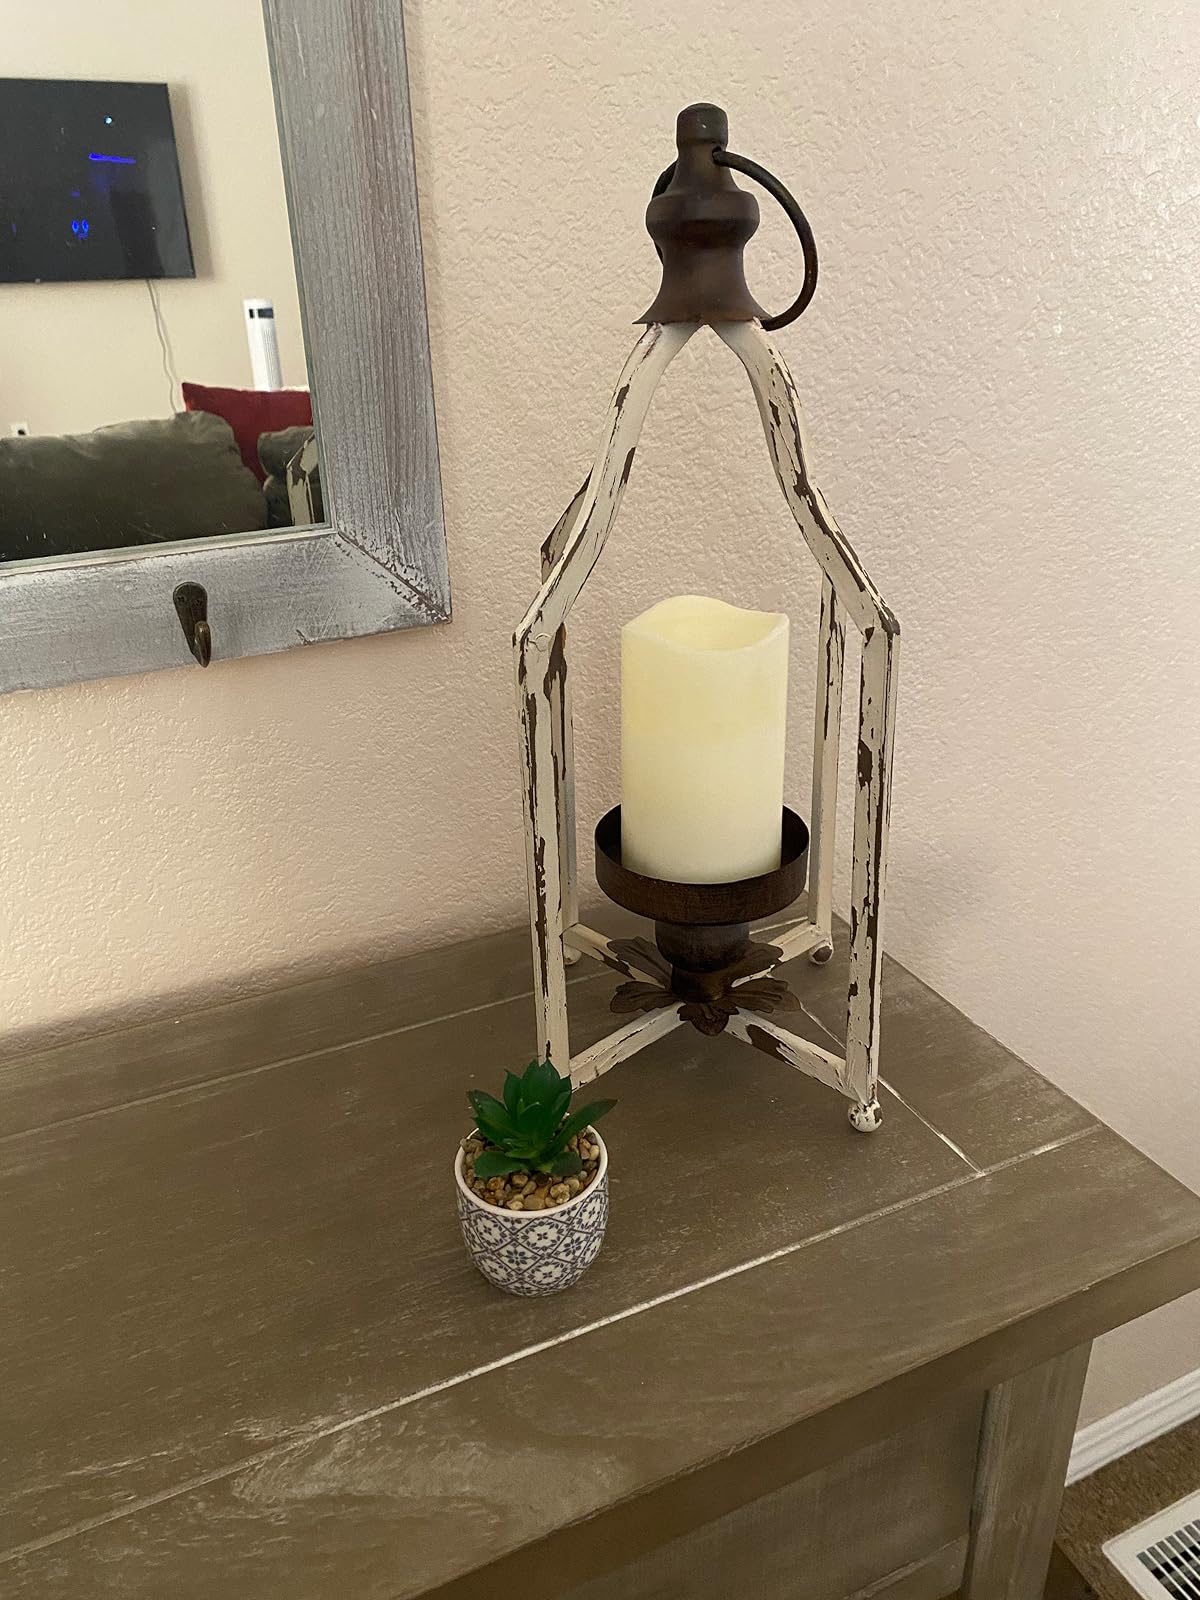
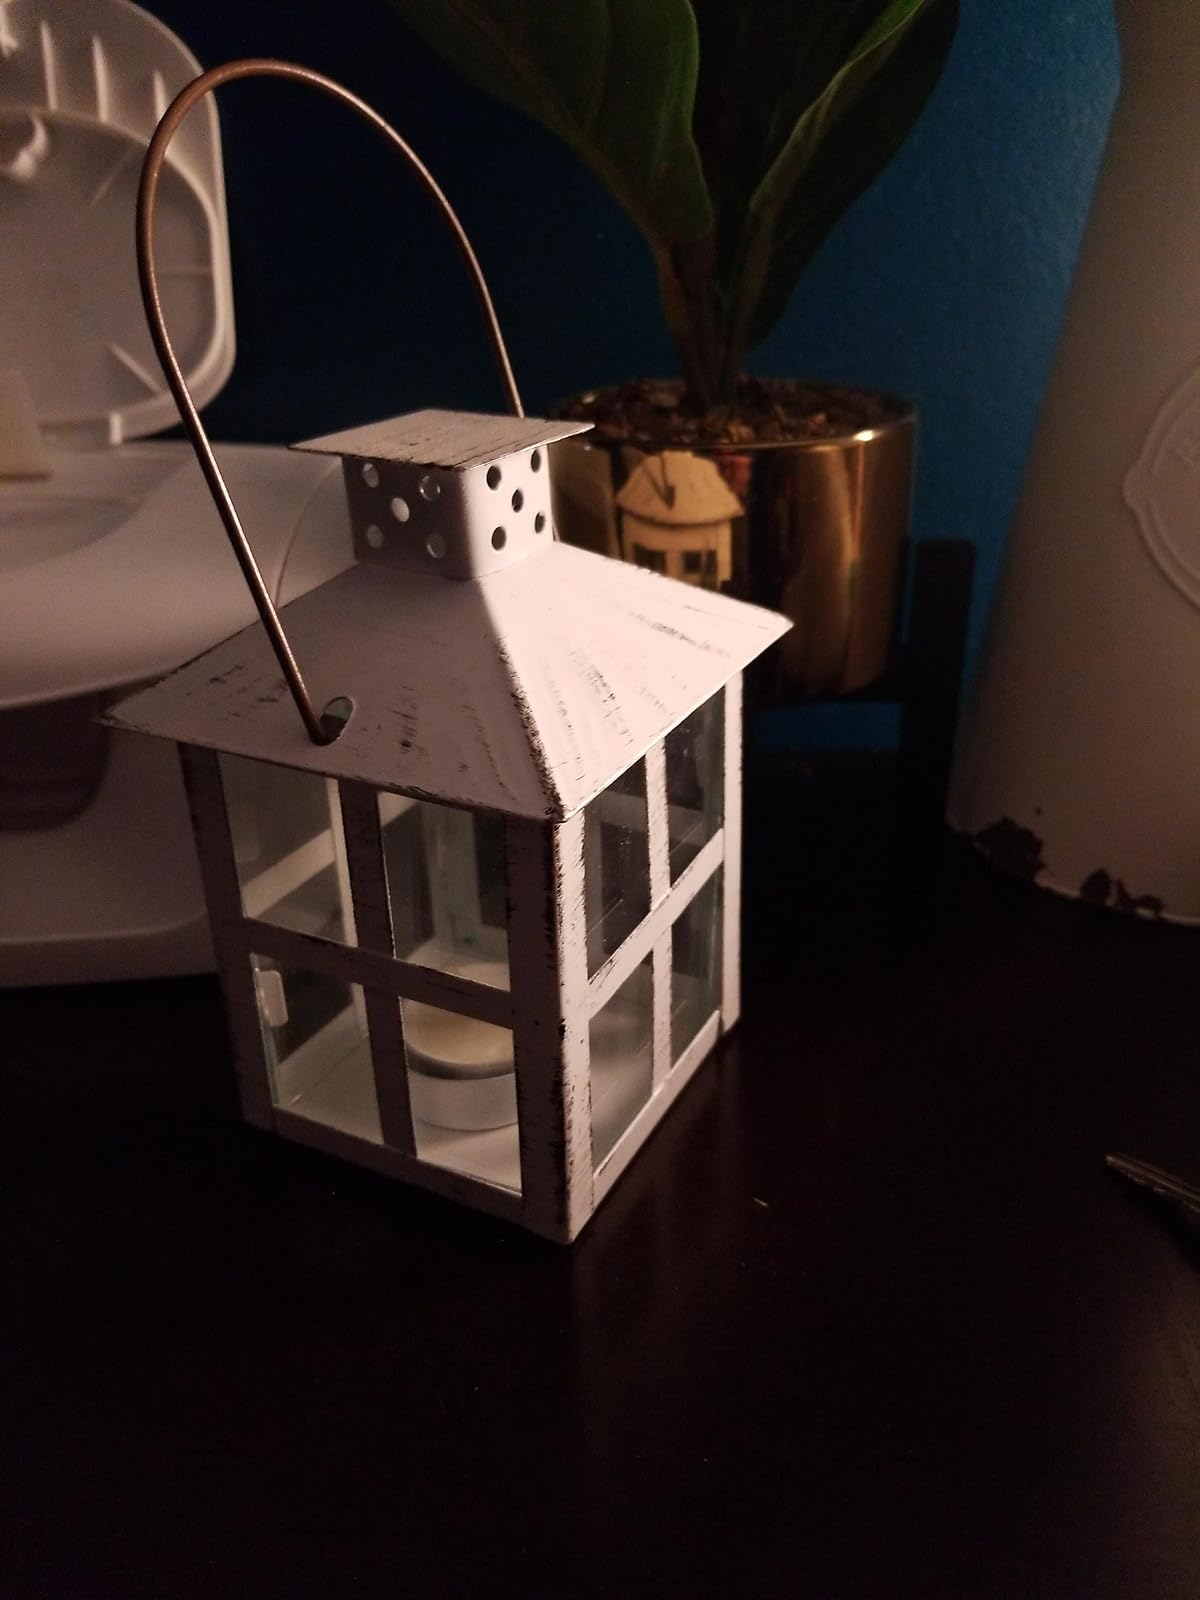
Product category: lantern
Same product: no